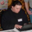
Label: man